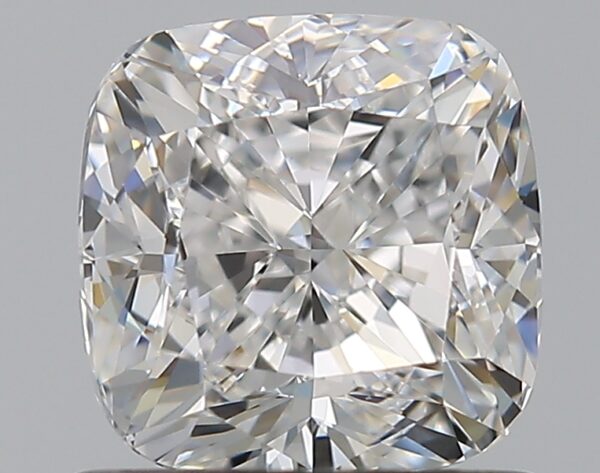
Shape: cushion
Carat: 1.2
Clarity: VVS2
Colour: E
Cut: VG
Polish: EX
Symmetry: VG
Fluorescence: F
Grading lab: GIA
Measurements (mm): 5.76 x 5.75 x 4.12